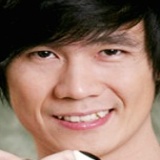
ca sĩ Khánh Phương